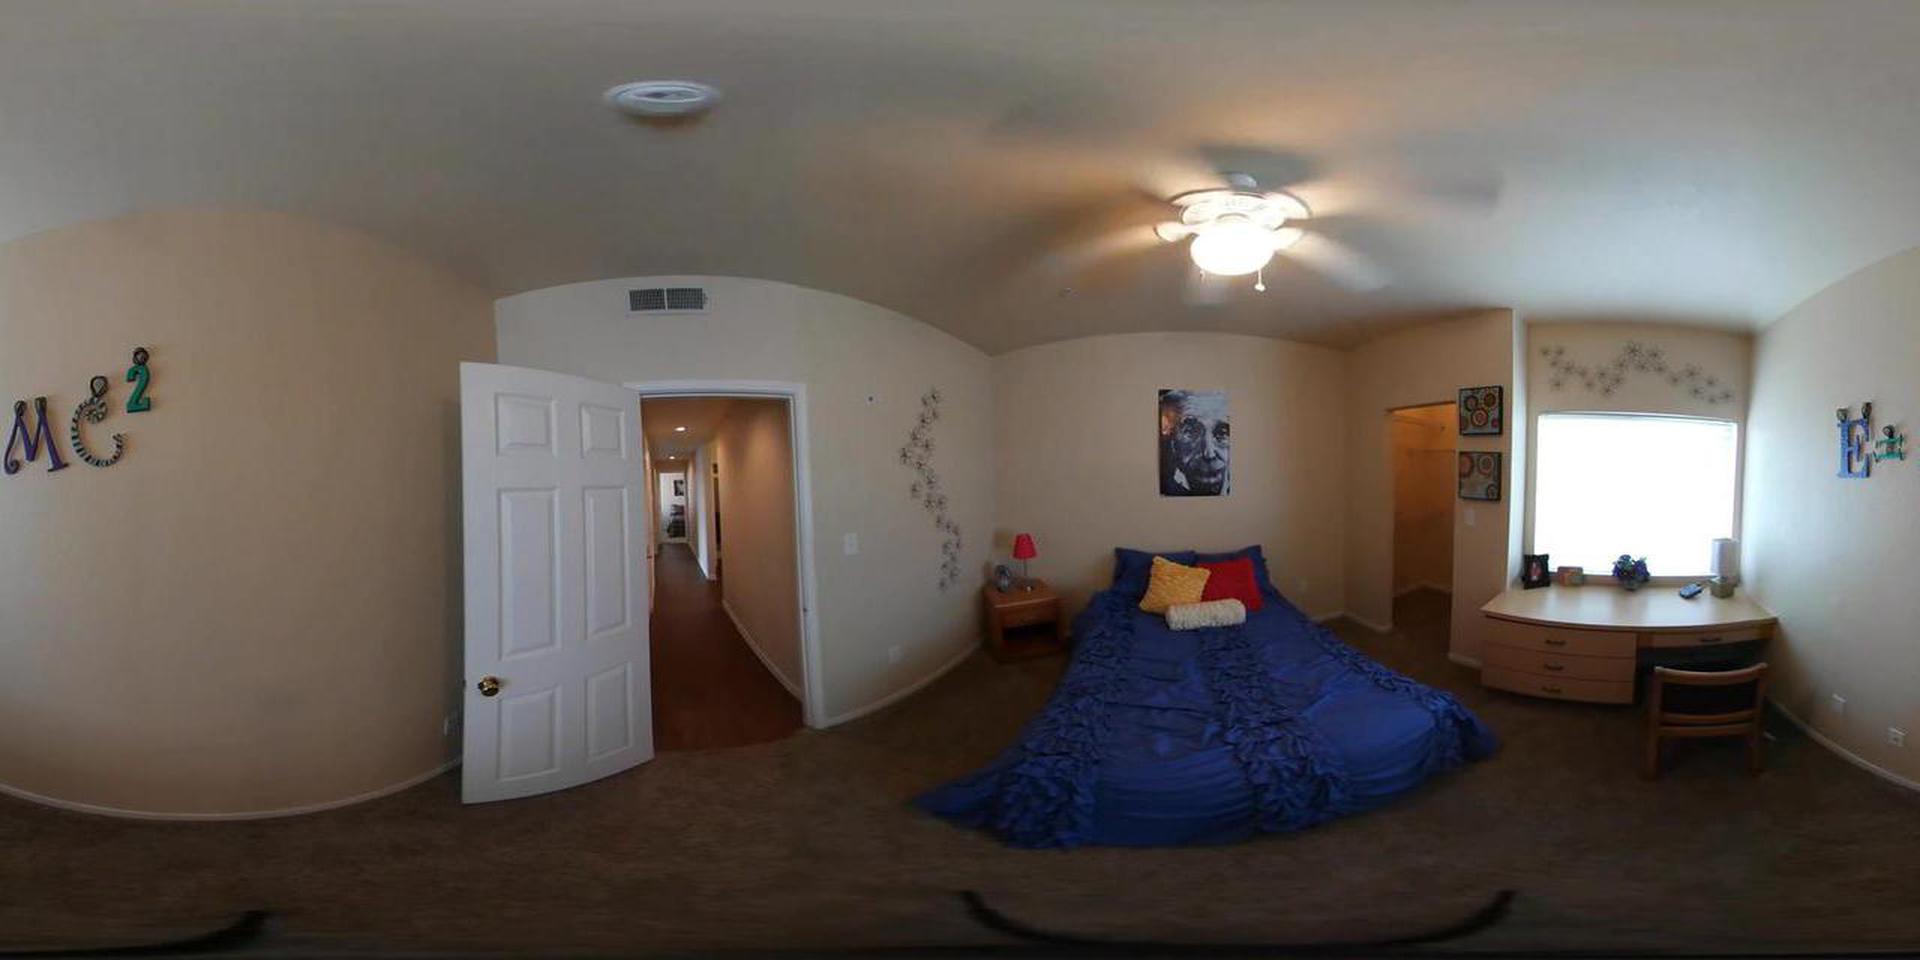
Referred object: the red lamp on the nightstand

Referred object: the desk opposite the bed